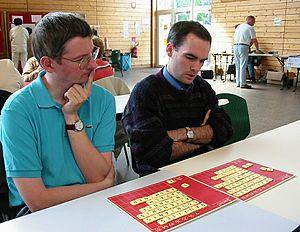
Partie de Jarnac Deux scrabbleurs émérites s'affrontent au Jarnac
Le Jarnac, ou initialement Jarnac!, est un jeu de lettres, créé par Émile Lombard. Le jeu oppose deux joueurs ou deux équipes et l'objectif est de compléter le premier sa propre grille par des anagrammes chaque fois plus longues.